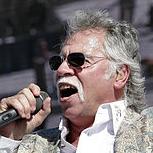
Age: 59